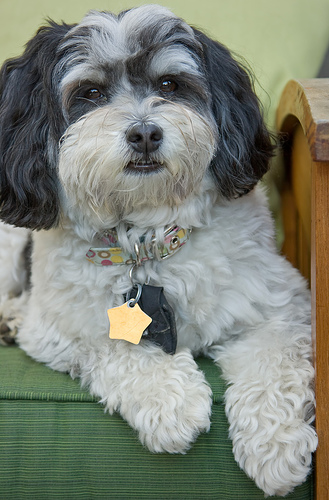
Animal: dog
Breed: havanese